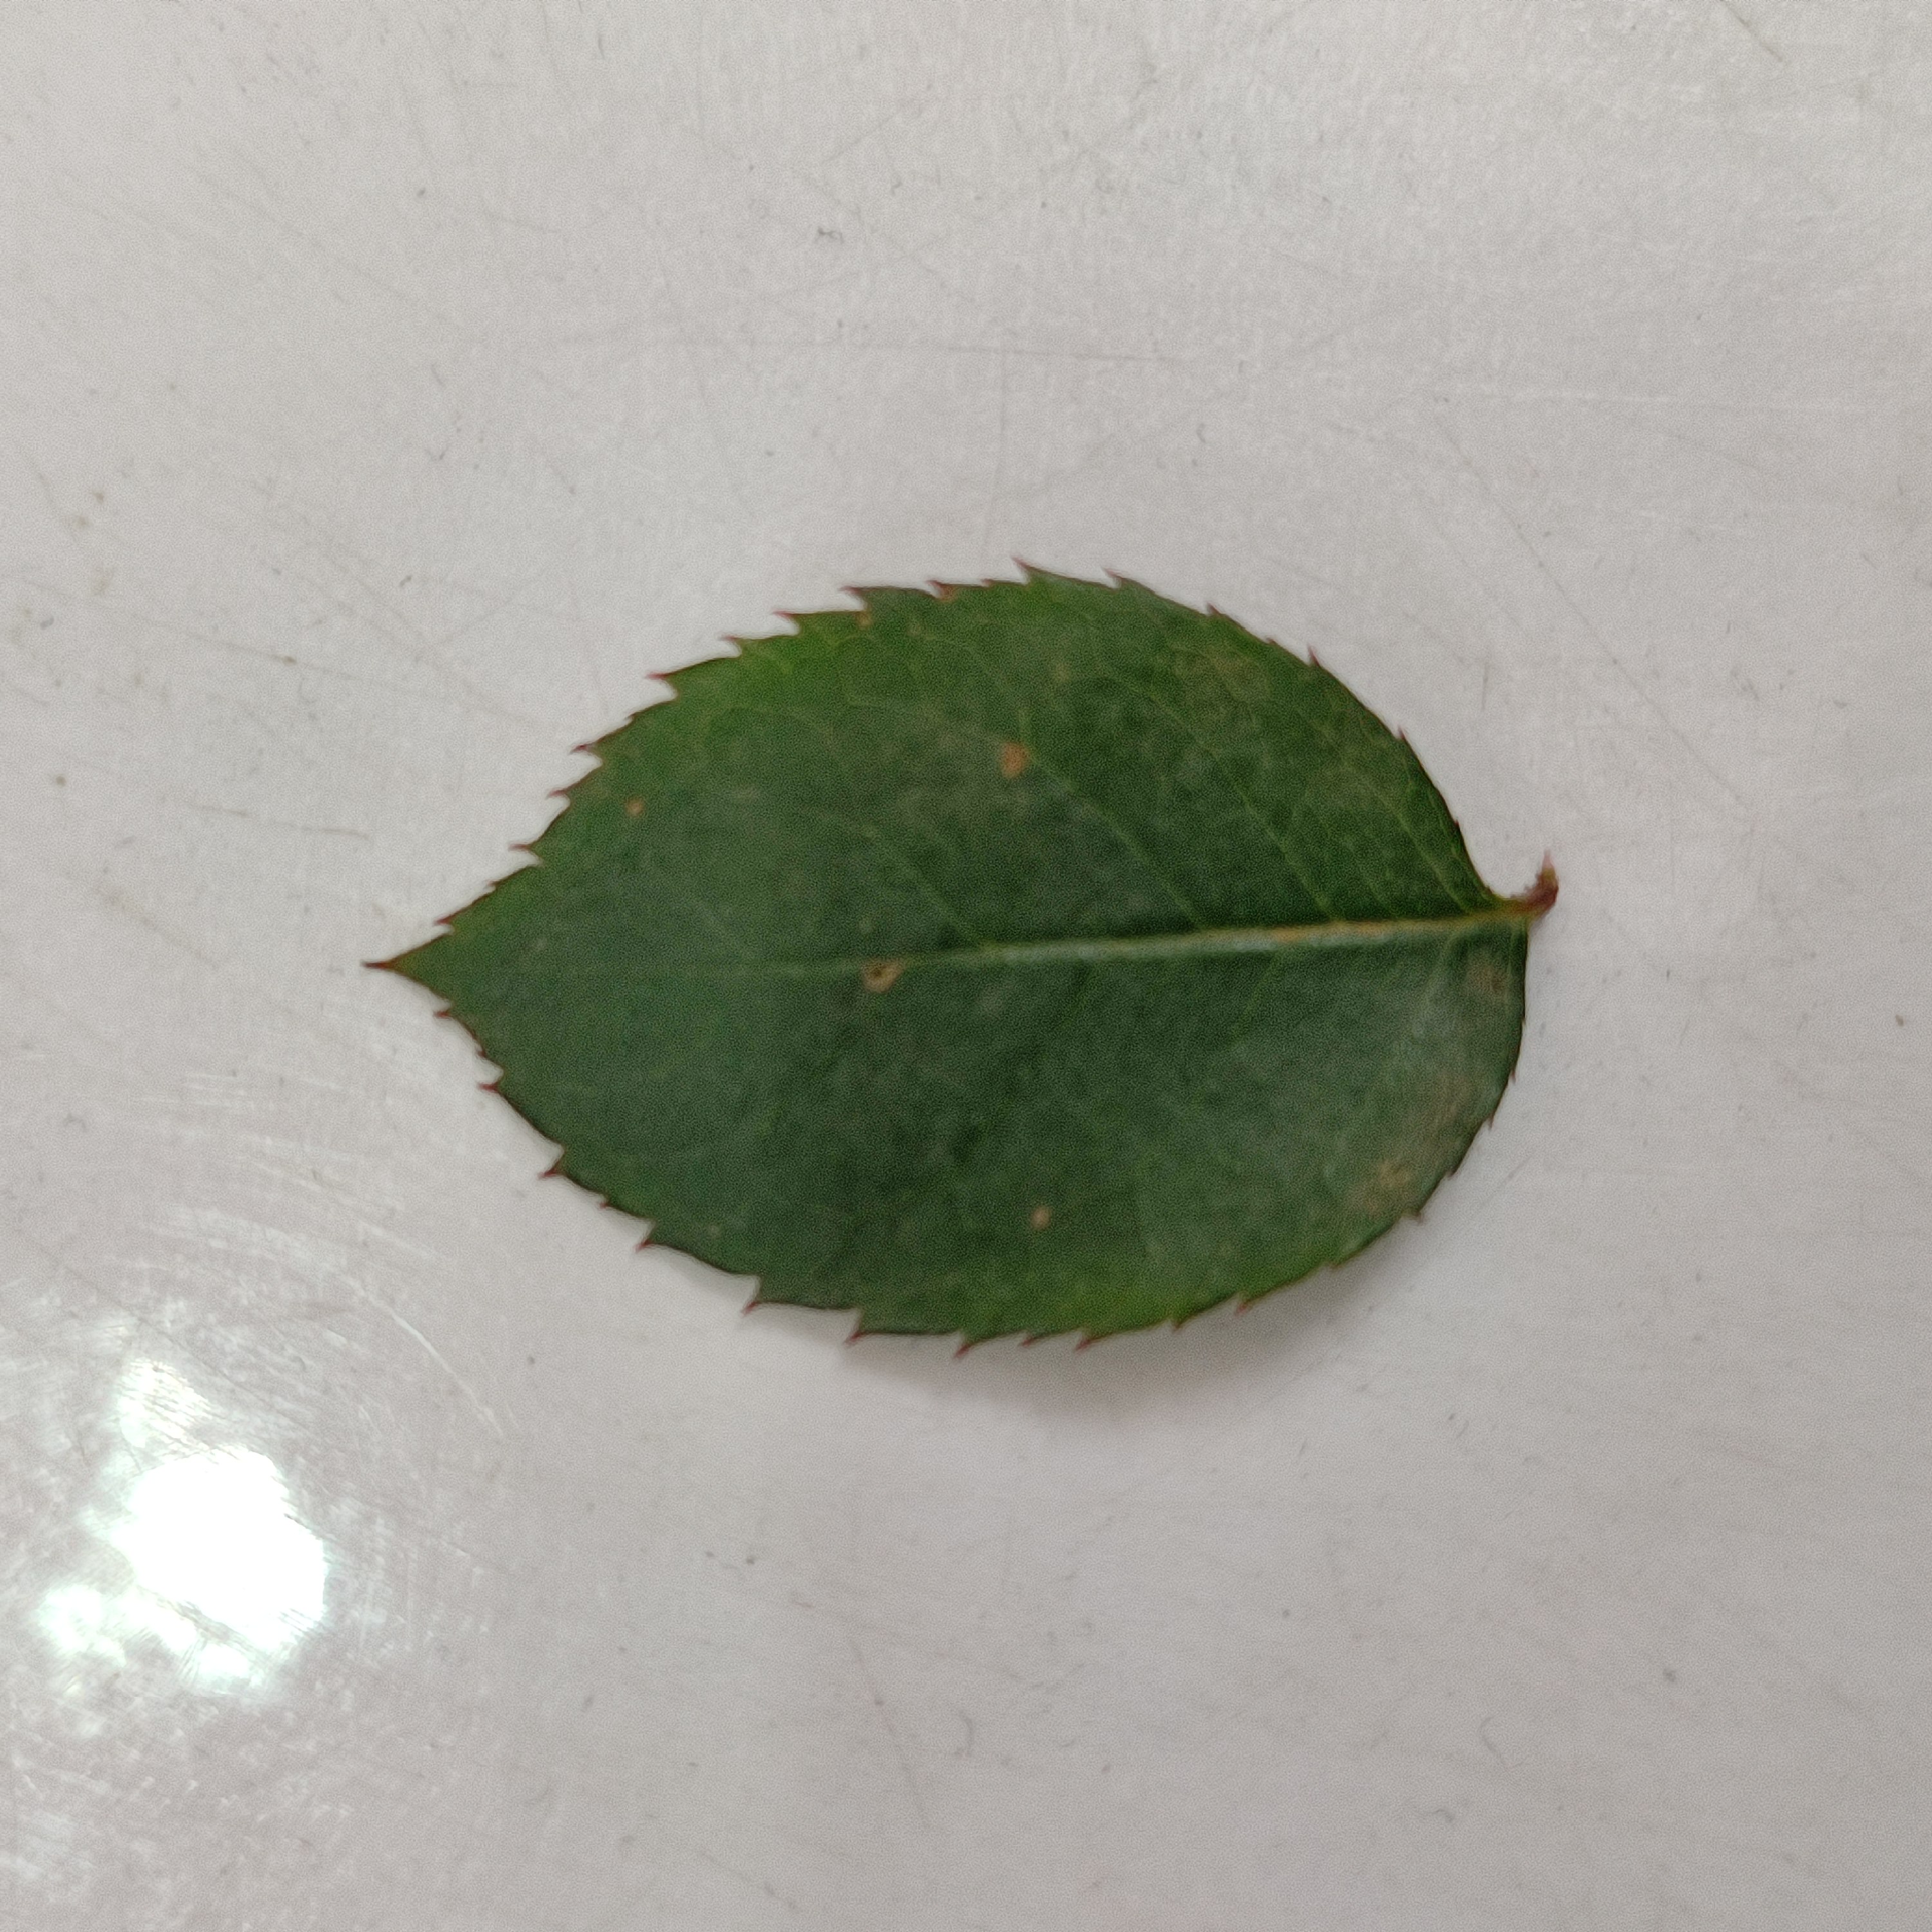
Label: Healthy Leaf